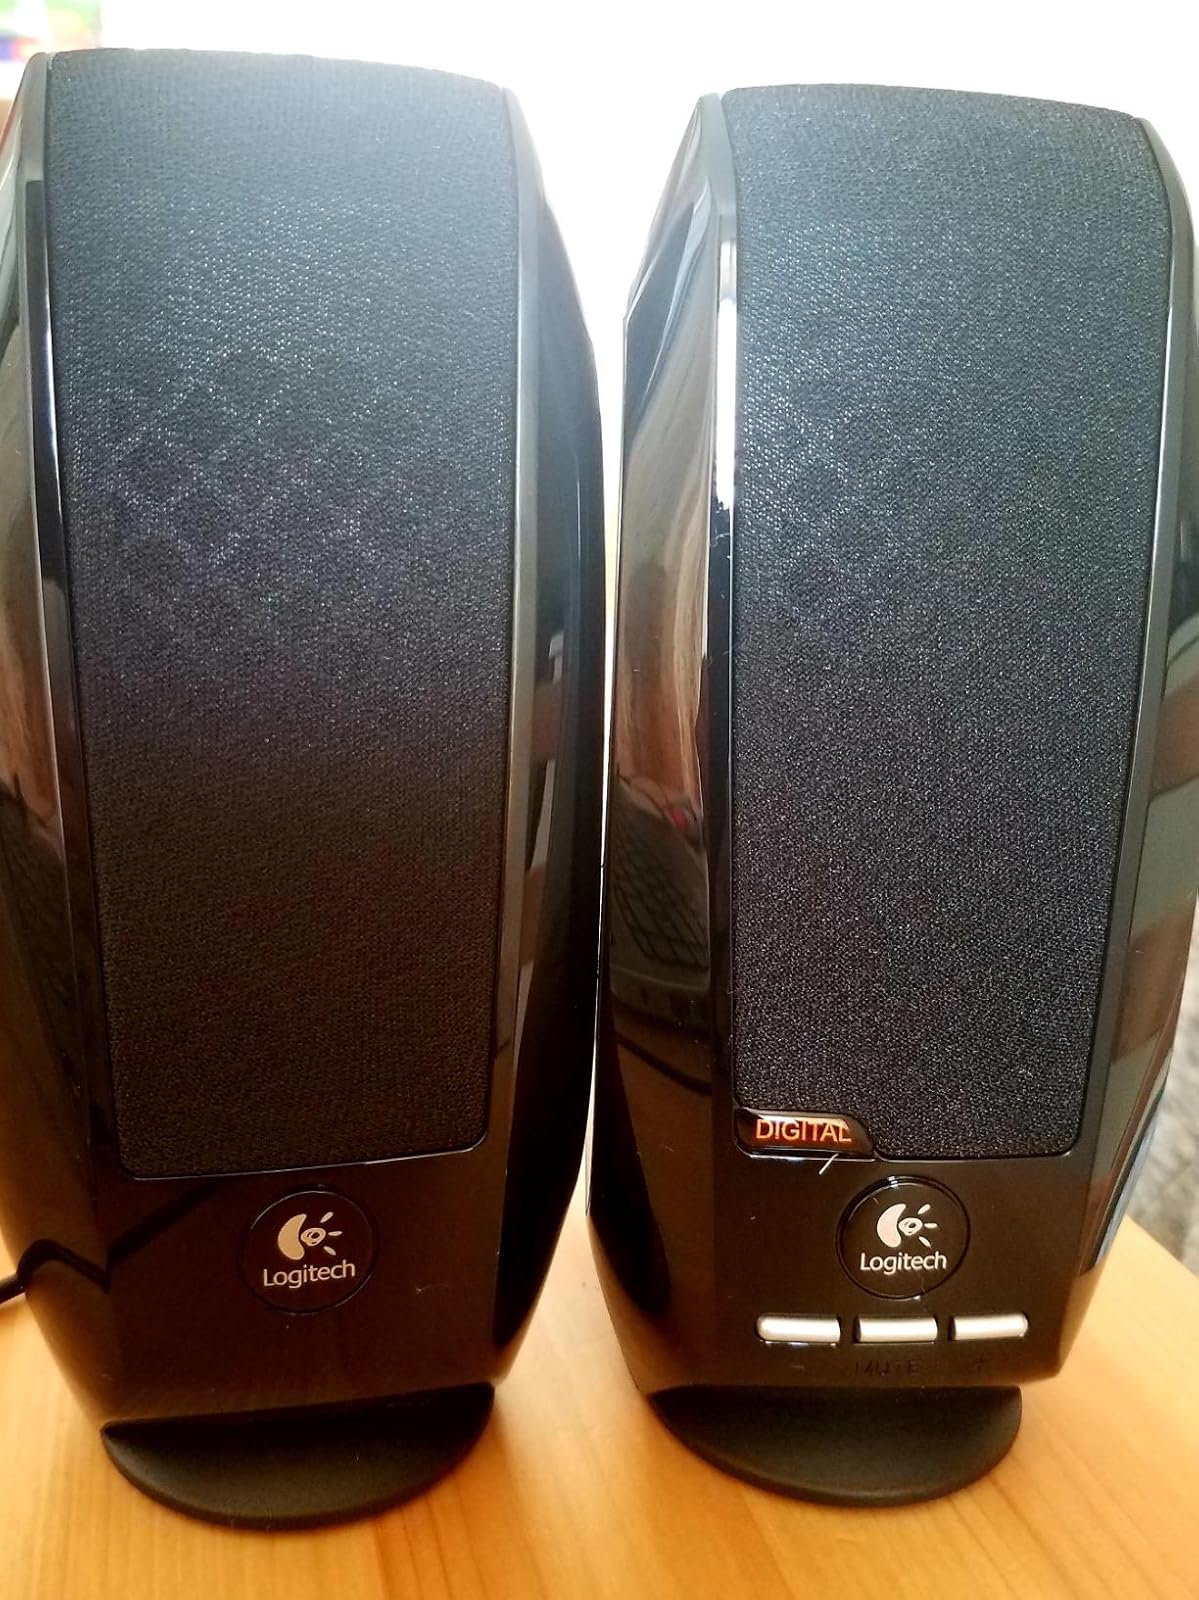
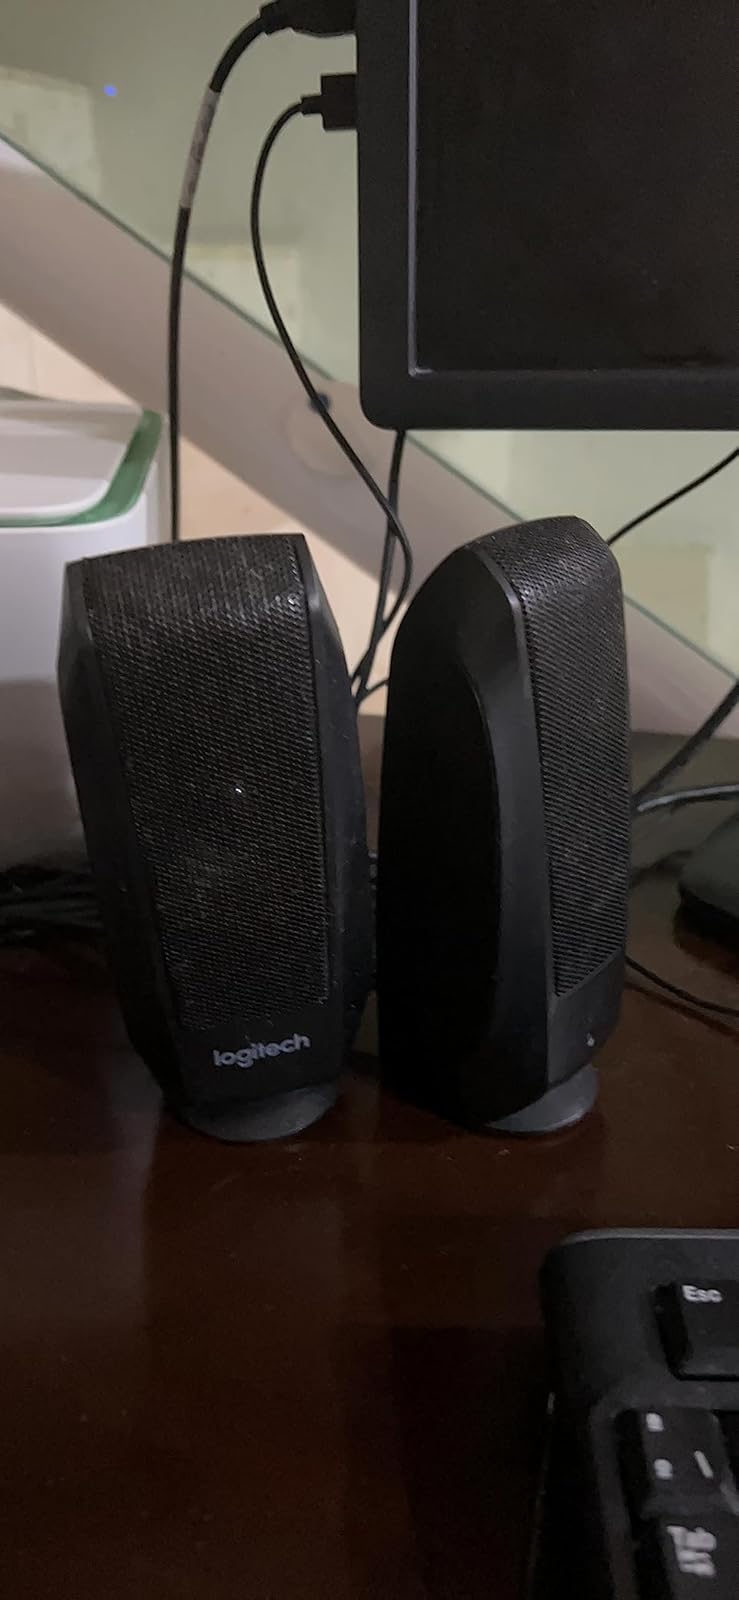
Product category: speaker
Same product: no